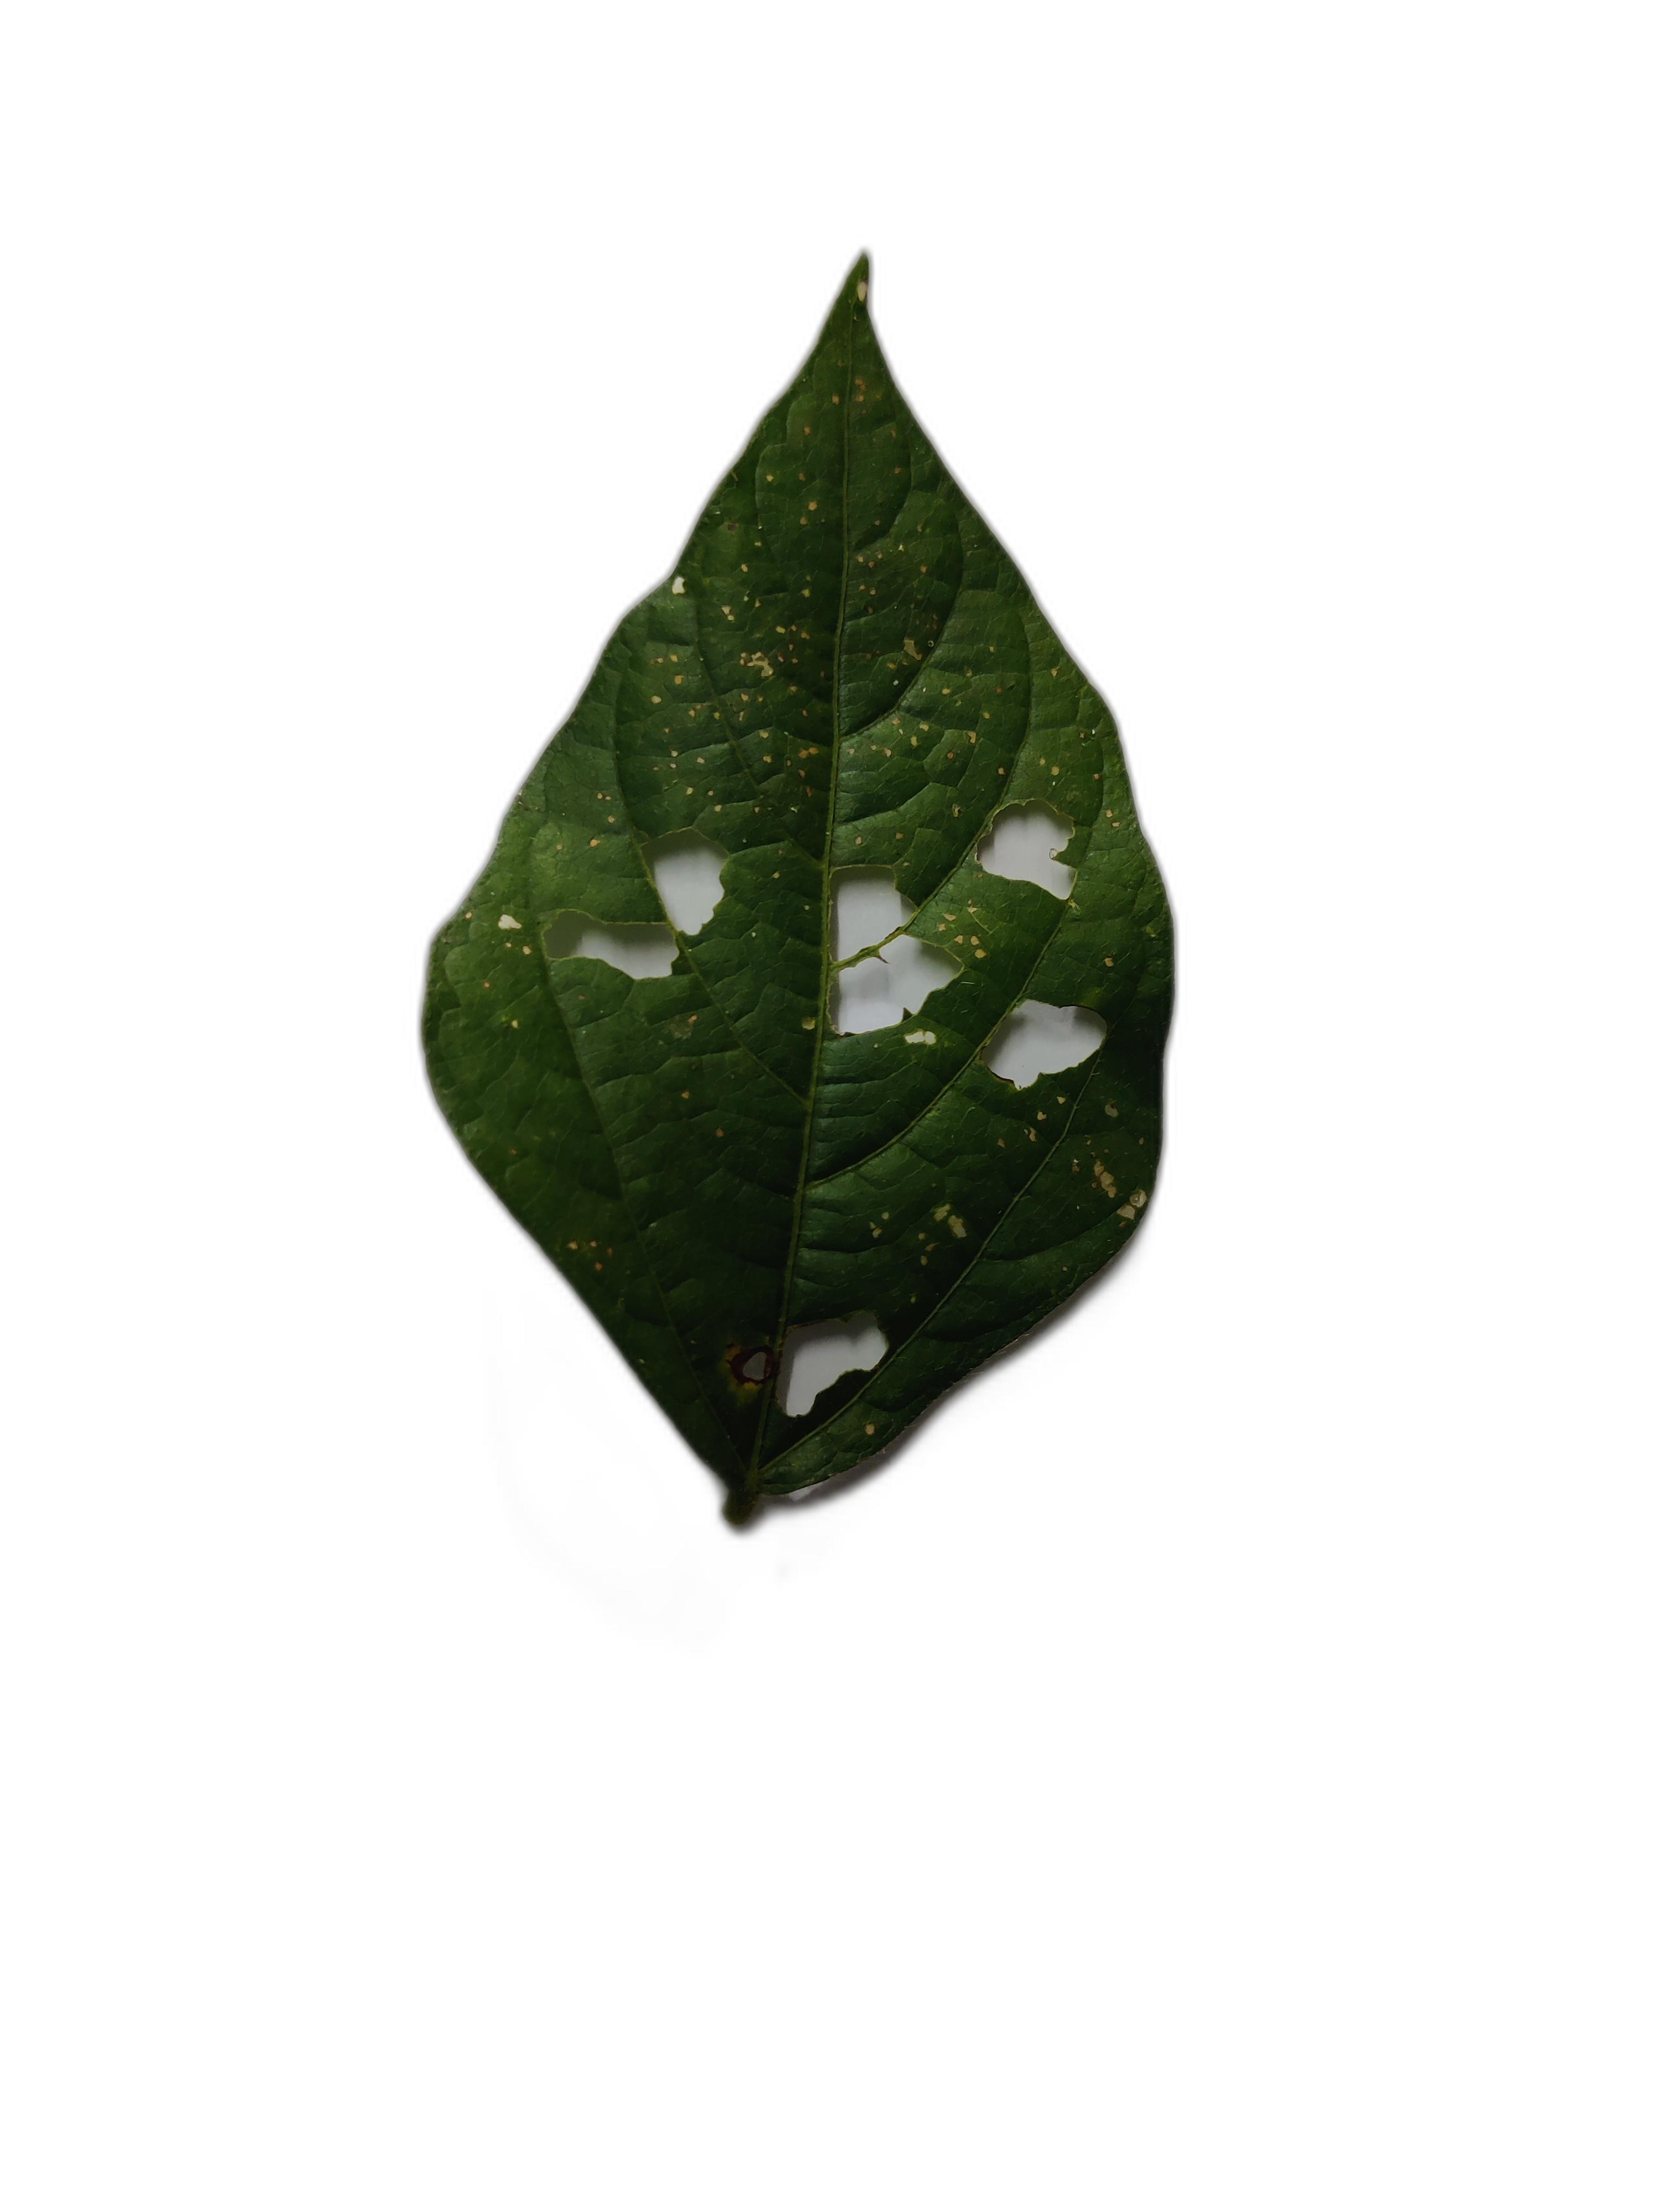
Label: Cercospora leaf spot